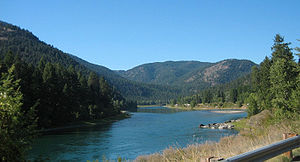
Canadas længste floder / Liste
A river flows through forested hills.
Blandt Canadas længste floder er der 47 som er over 600 km lange.